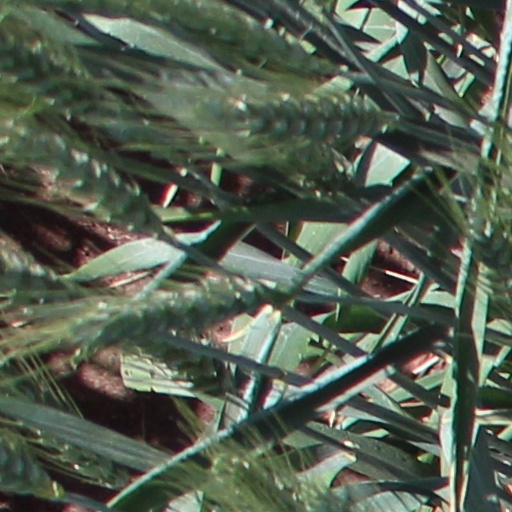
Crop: wheat